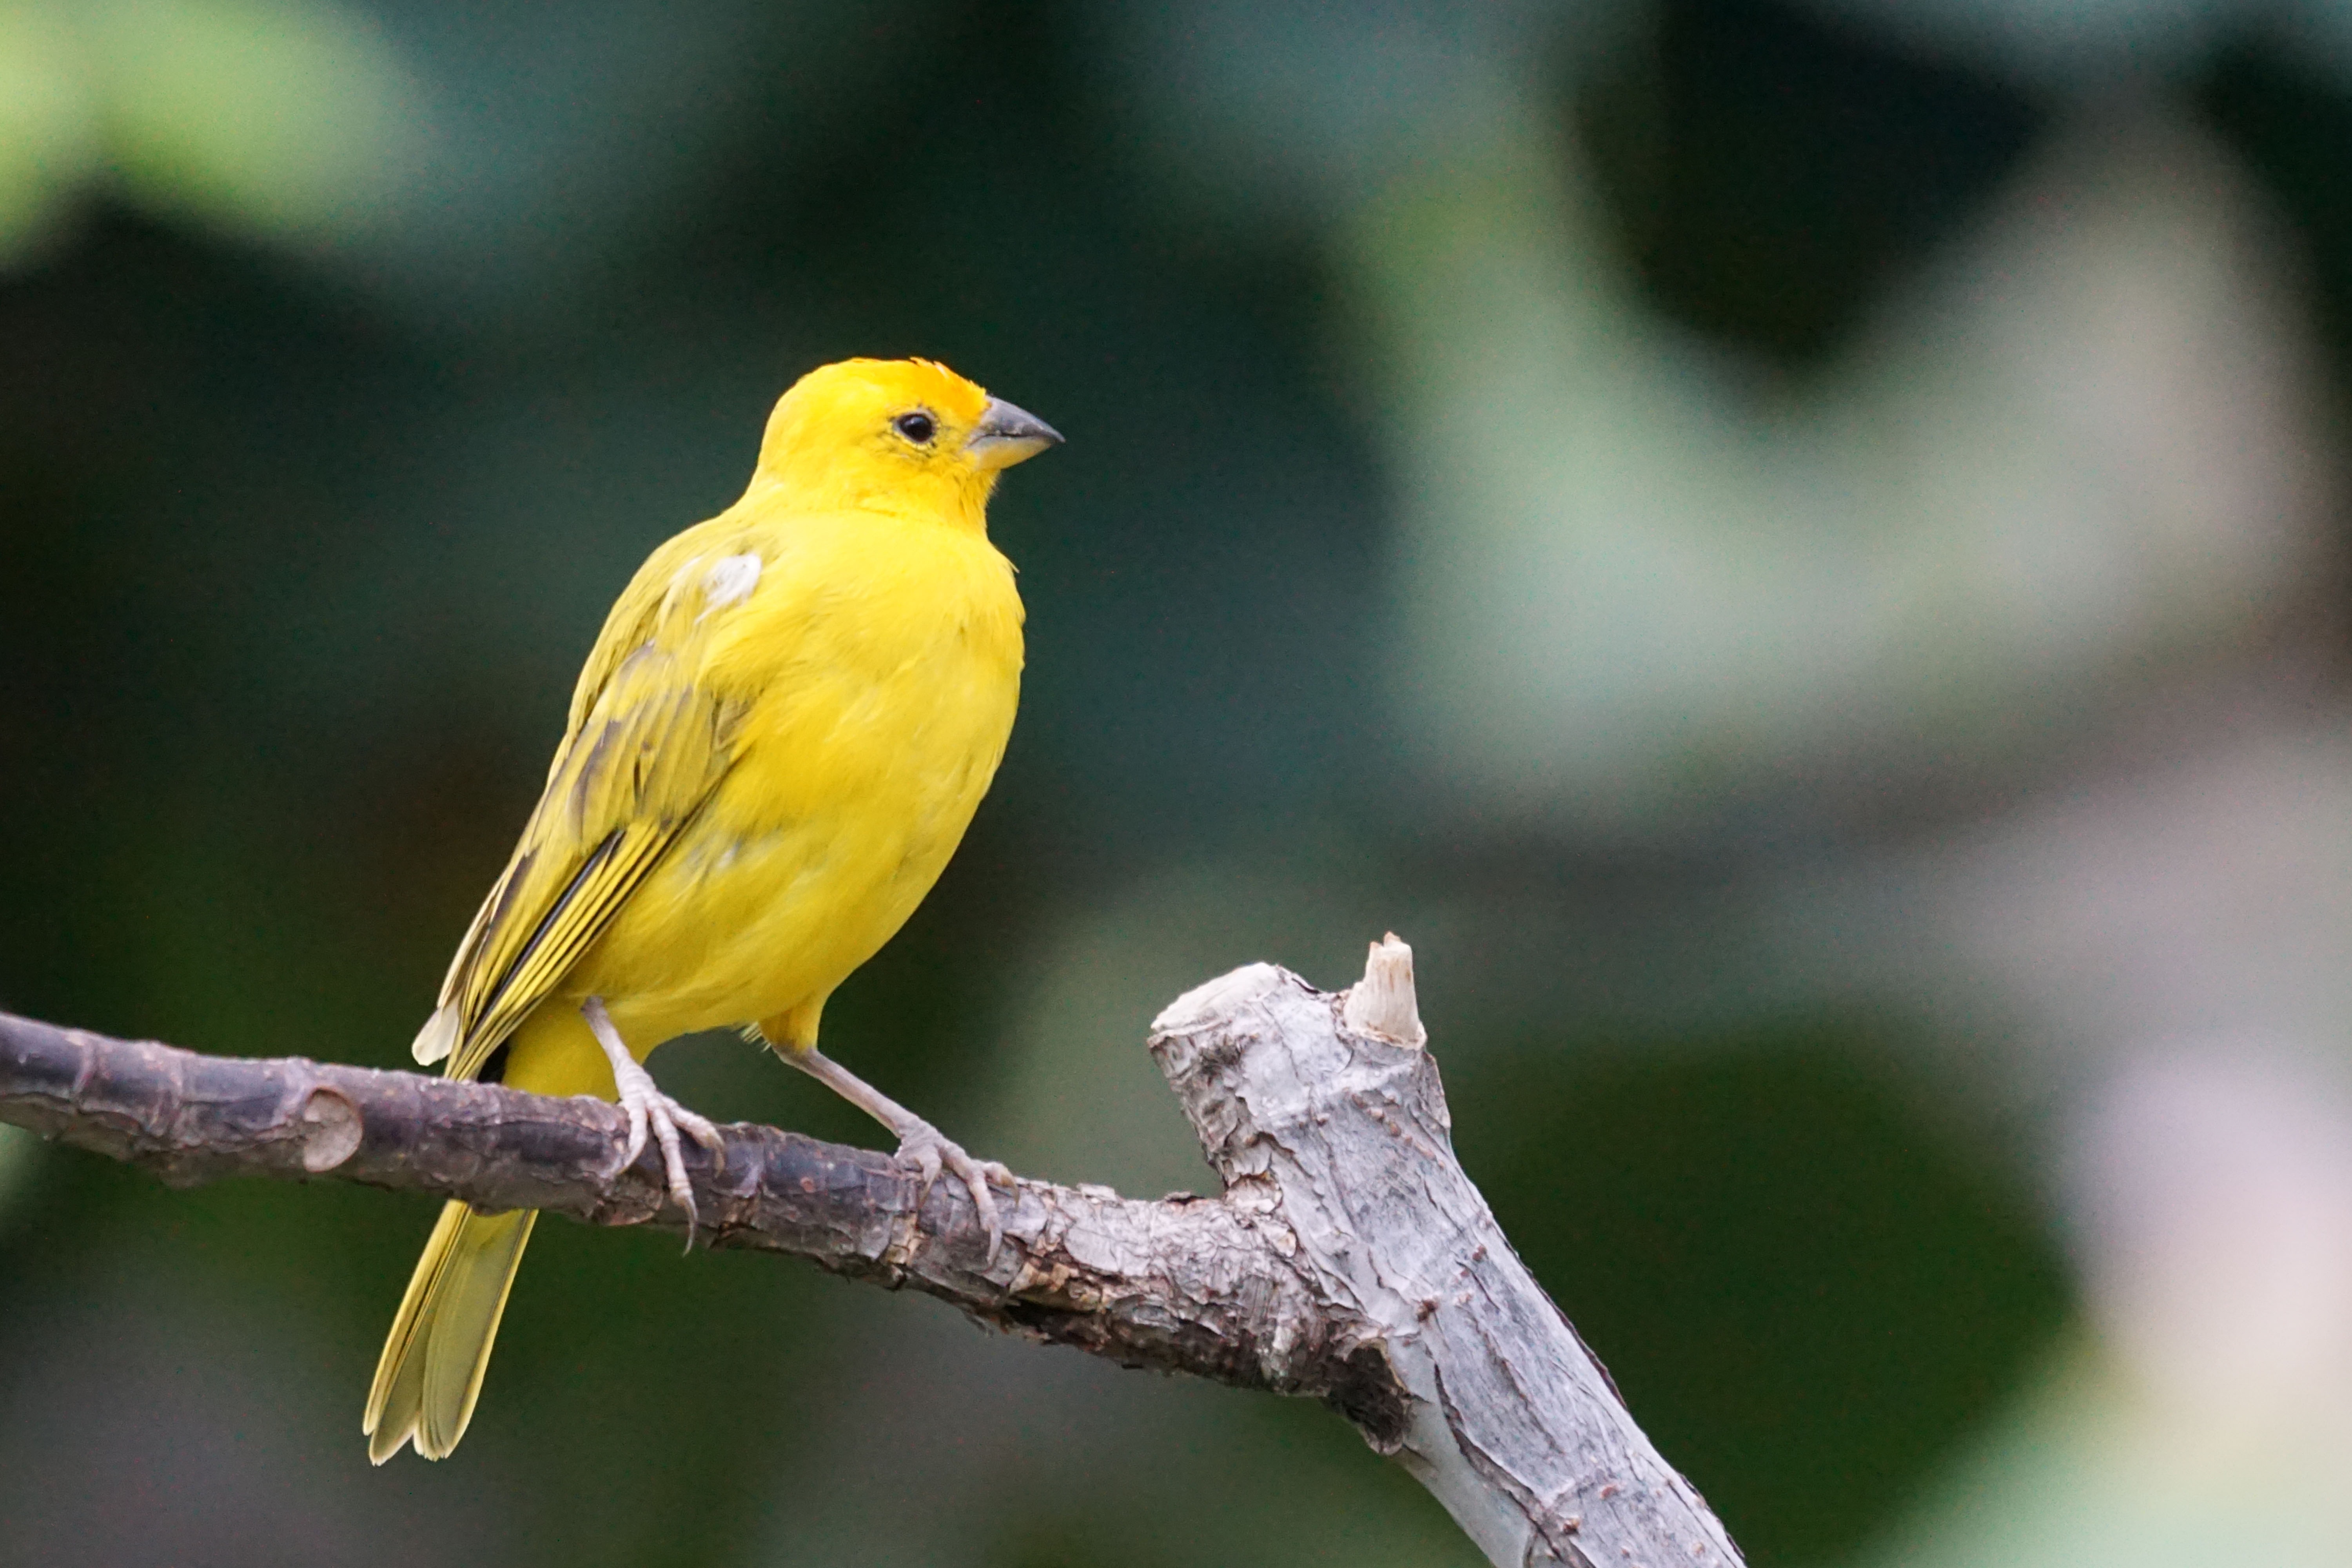
nature, branch, bird, wildlife, beak, yellow, fauna, vertebrate, finch, saffron, parakeet, old world flycatcher, perching bird, atlantic canary